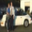
Label: automobile